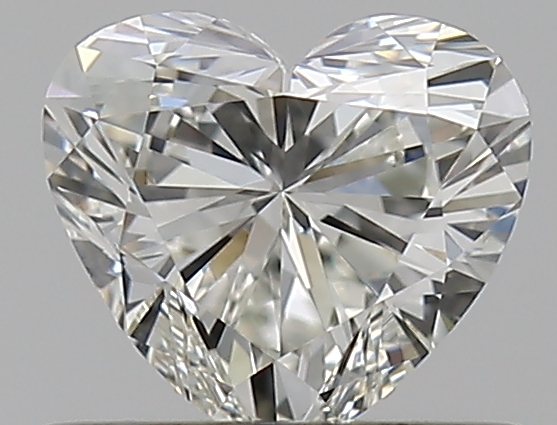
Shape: heart
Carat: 0.5
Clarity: VVS1
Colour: I
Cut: EX
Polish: EX
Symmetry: VG
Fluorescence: N
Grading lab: GIA
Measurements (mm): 4.91 x 5.43 x 3.13